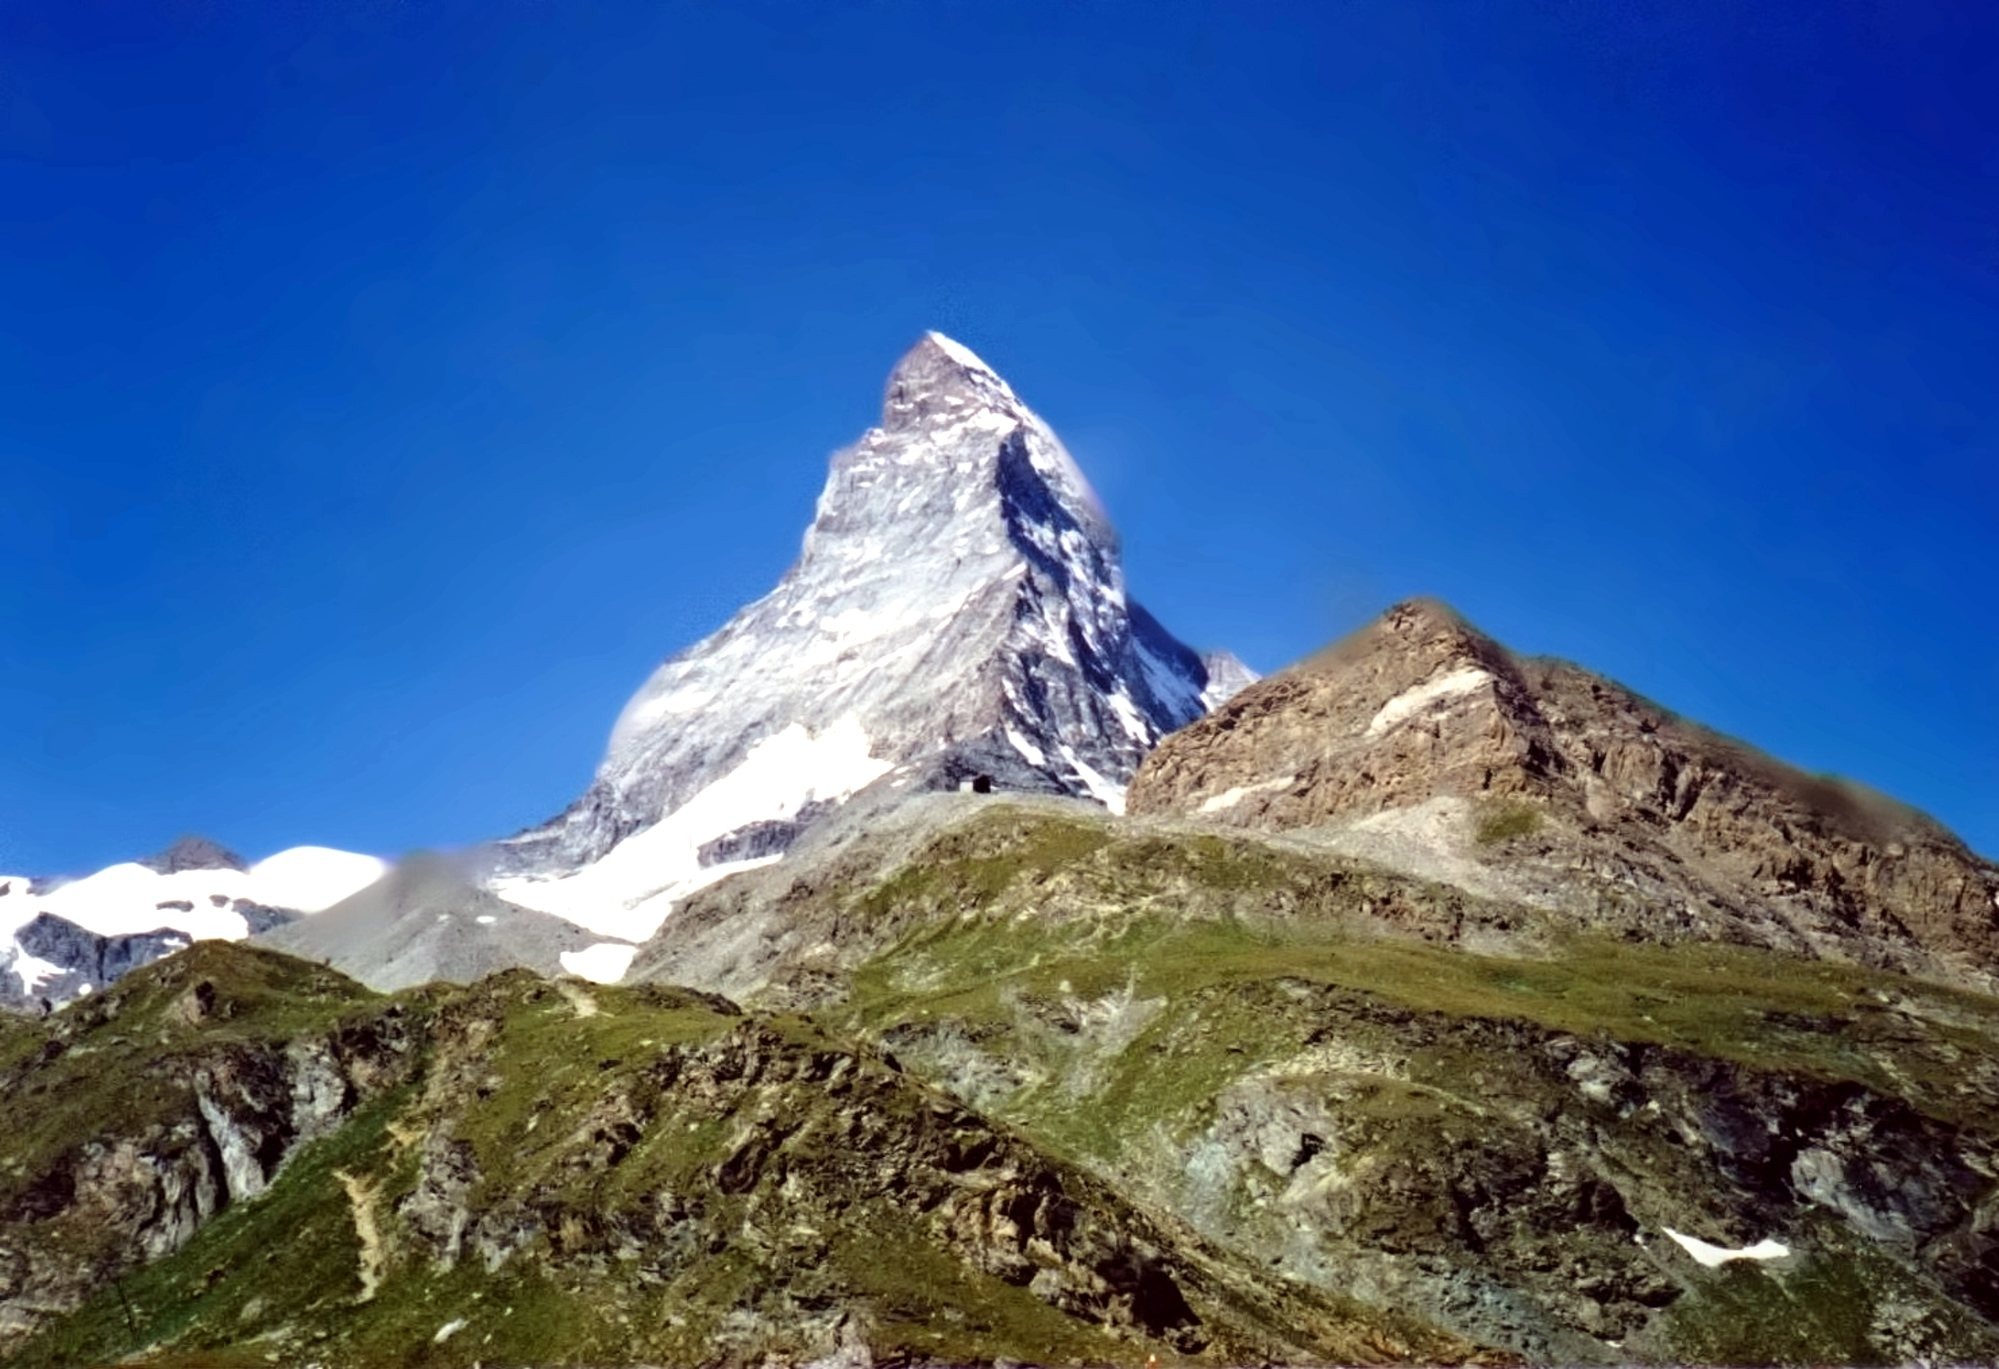
landscape, mountain, snow, sky, adventure, mountain range, stone, alpine, blue, ridge, summit, sunny, massif, mountains, alps, plateau, switzerland, fell, cirque, valais, landform, mountain pass, zermatt, matterhorn, geographical feature, mountainous landforms